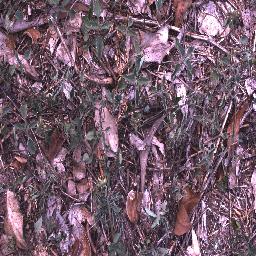
Label: negative